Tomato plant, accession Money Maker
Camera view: tilt-top (135 deg); turntable rotation: 330 degrees
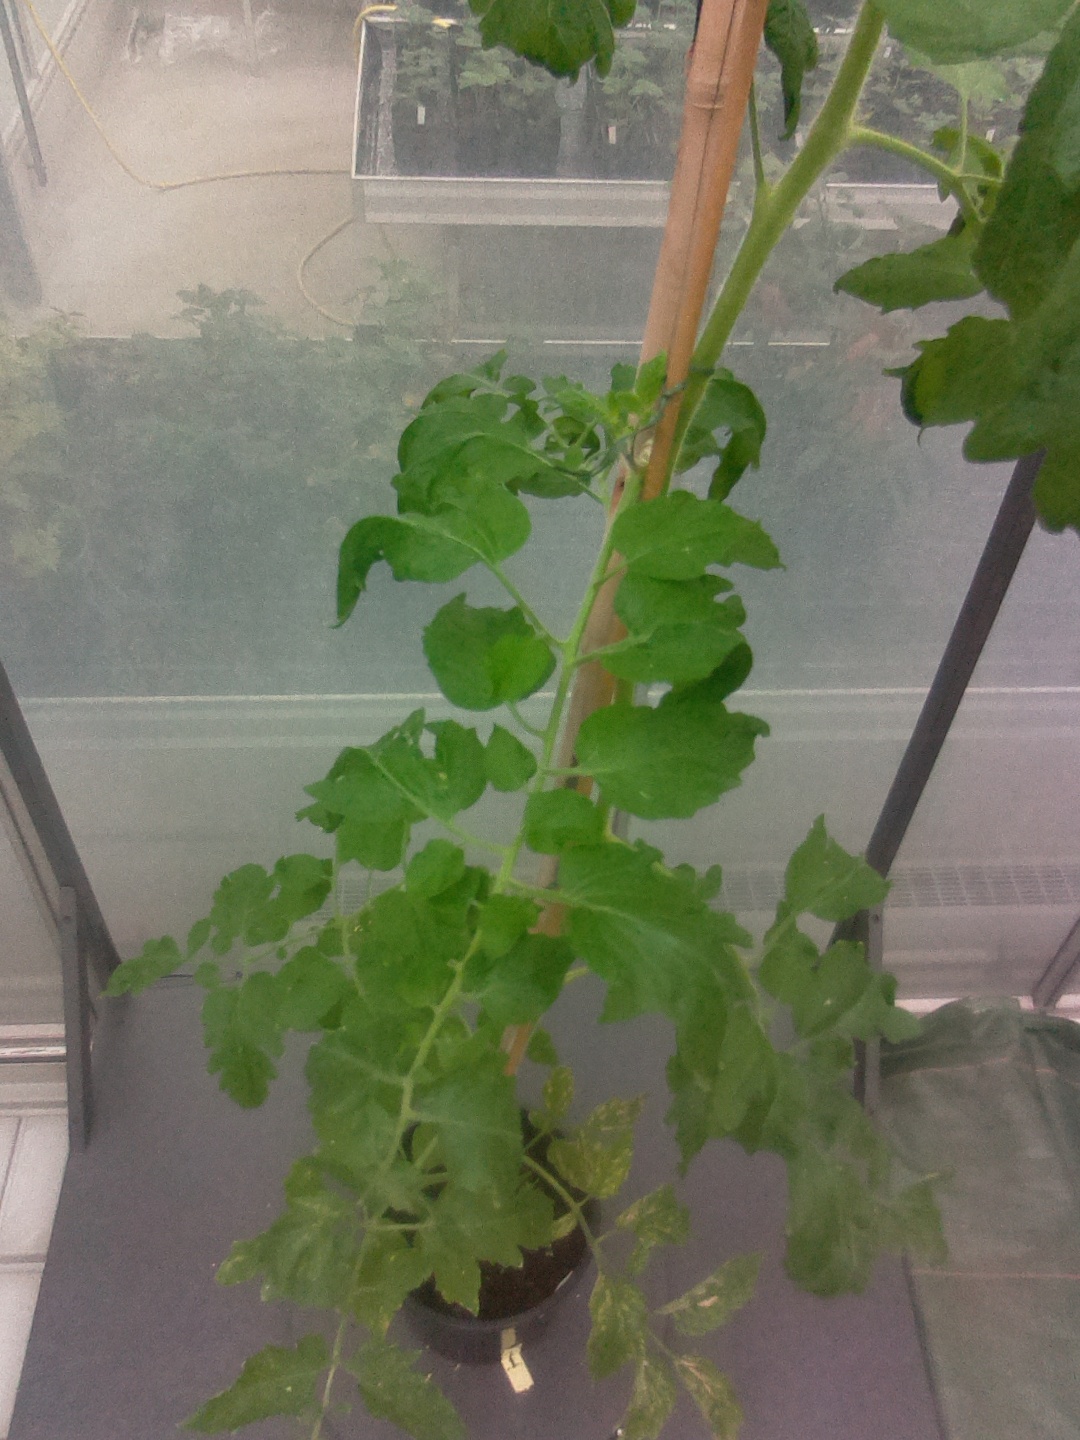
BBCH growth stage 70: Fruits at the main stem or branches visibles